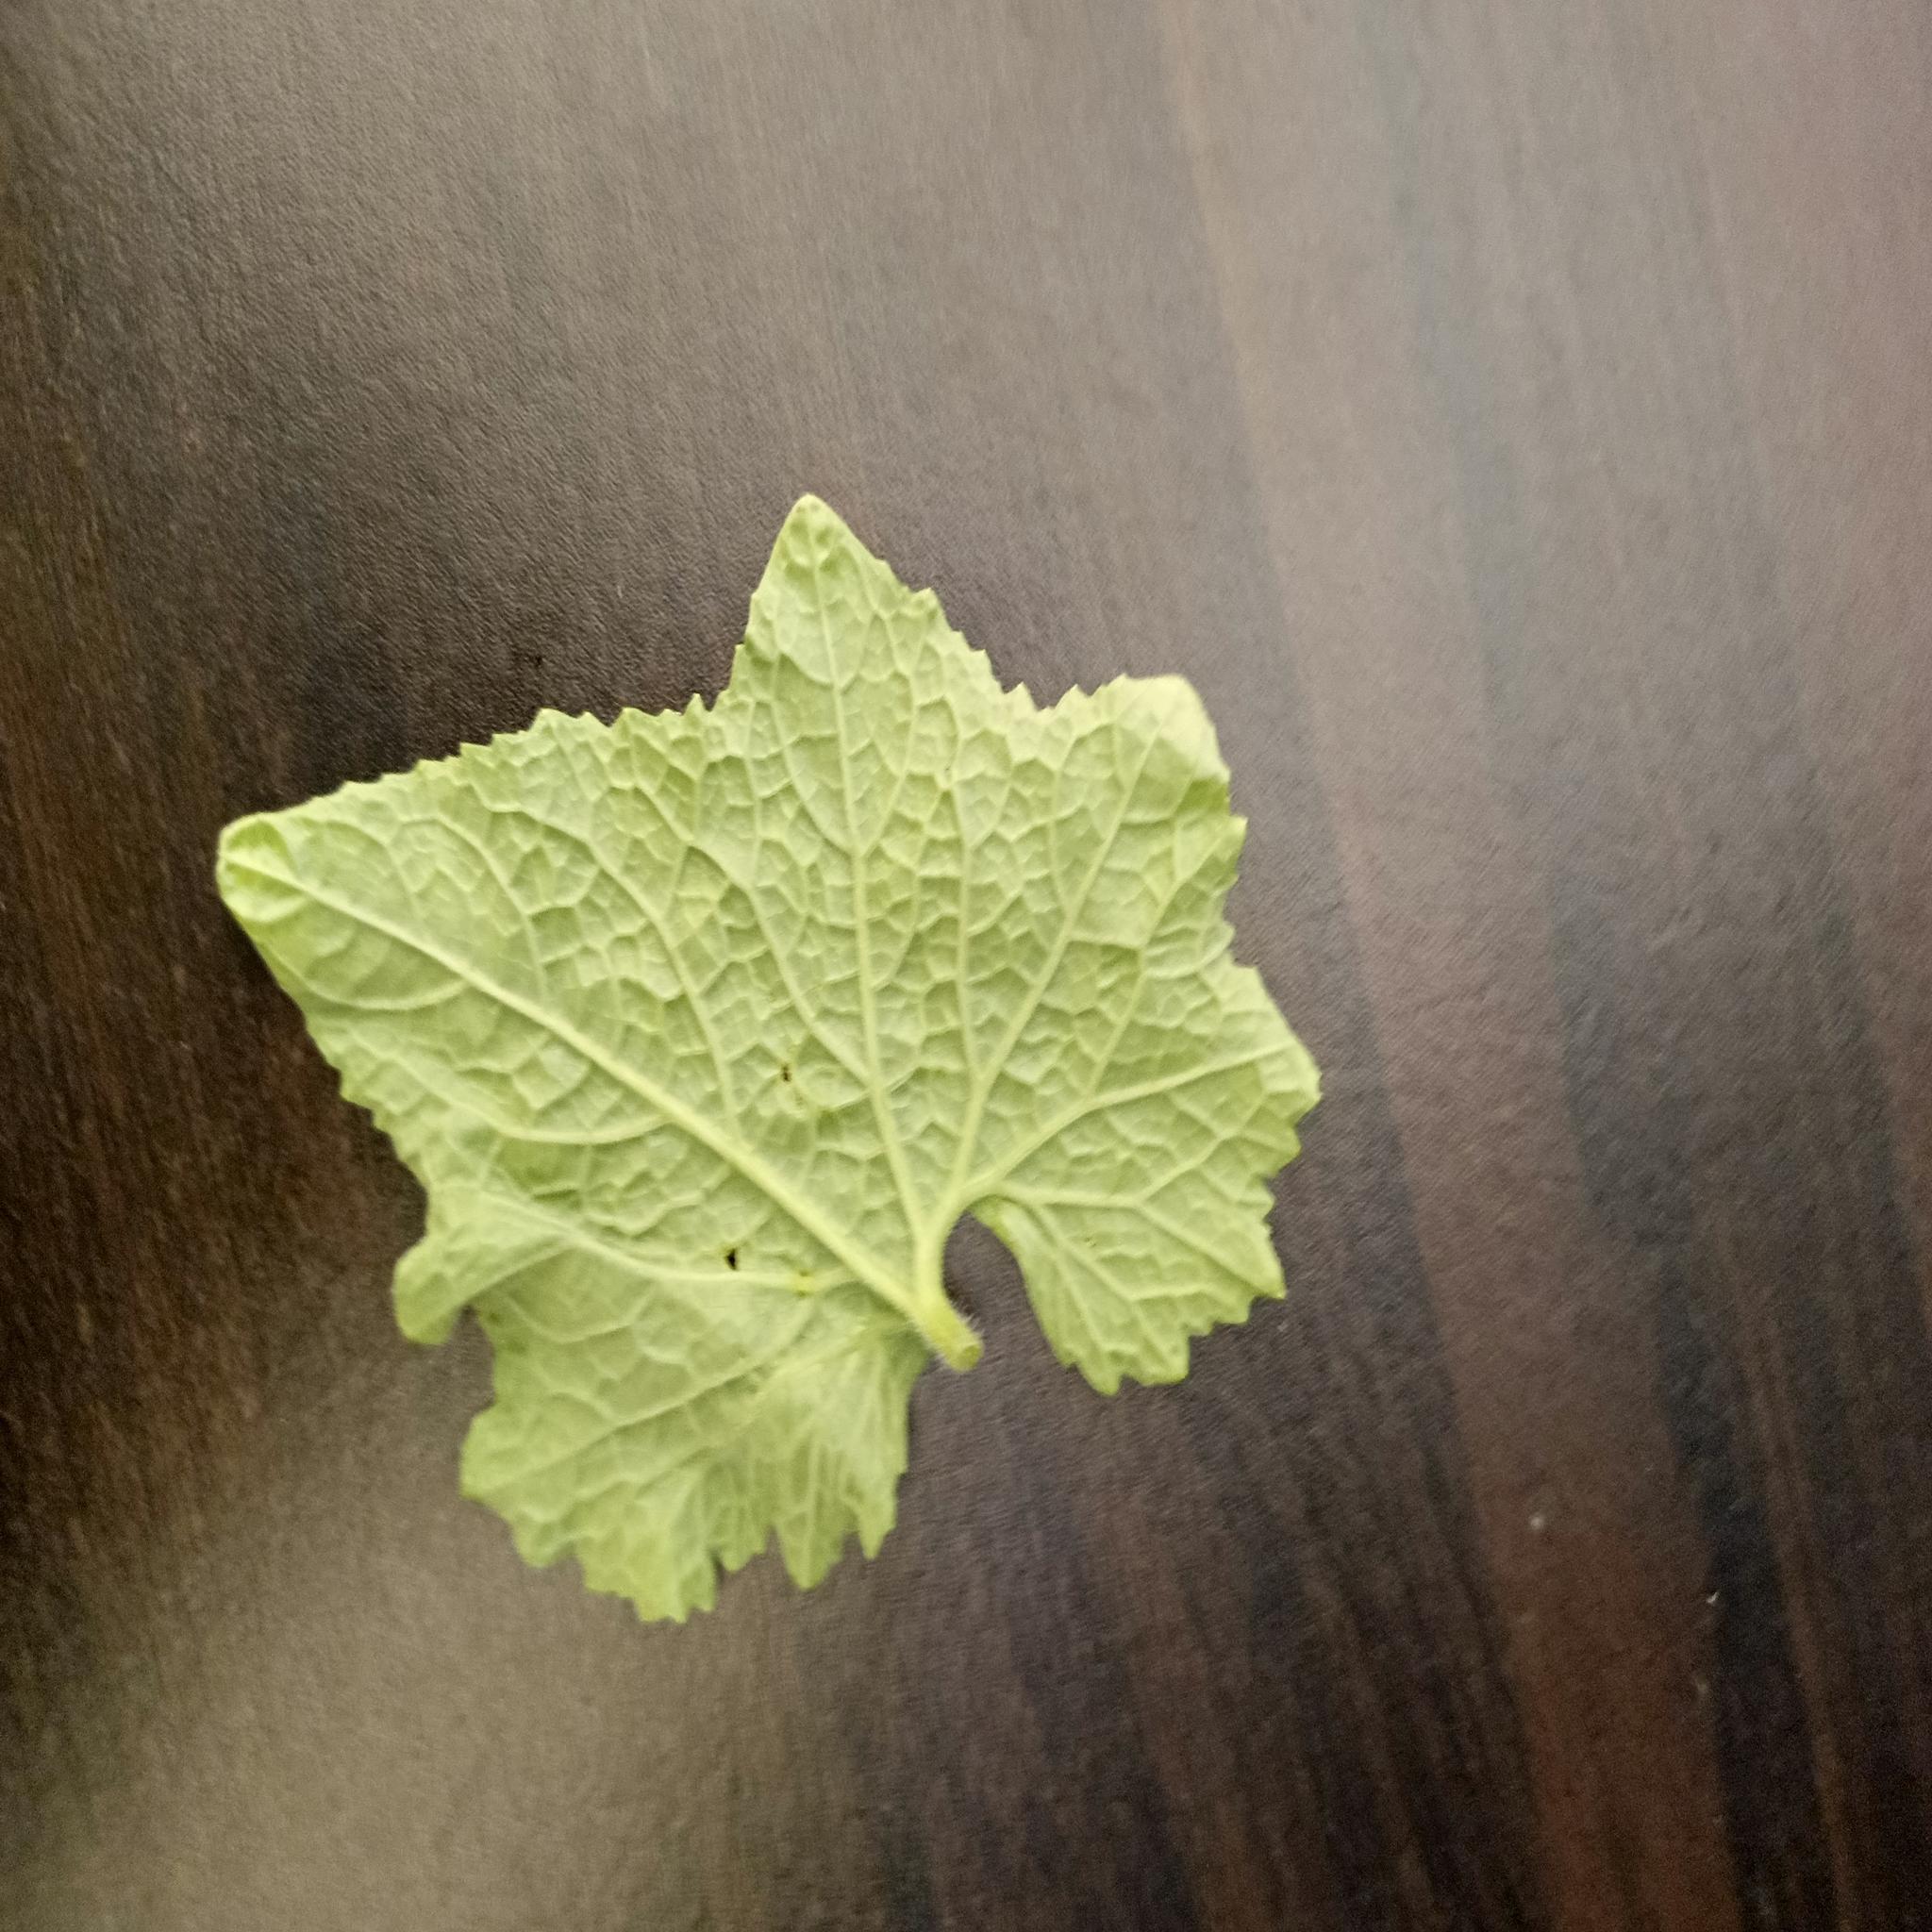
Label: Leaf curl